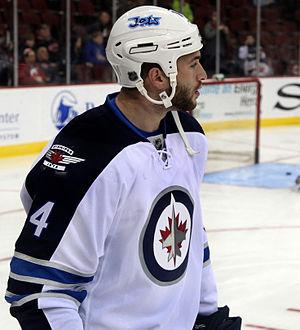
Anthony Peluso est un joueur professionnel de hockey sur glace canadien.